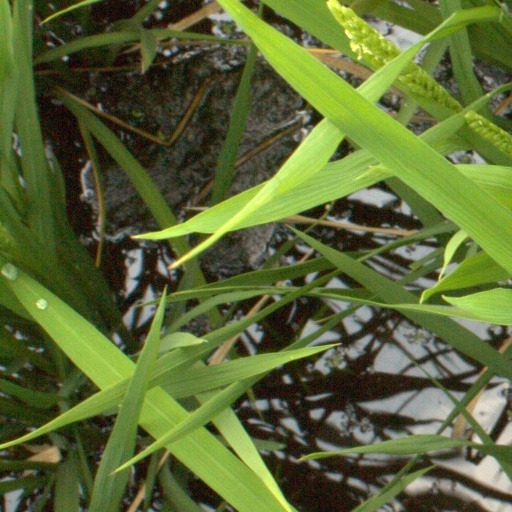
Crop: rice